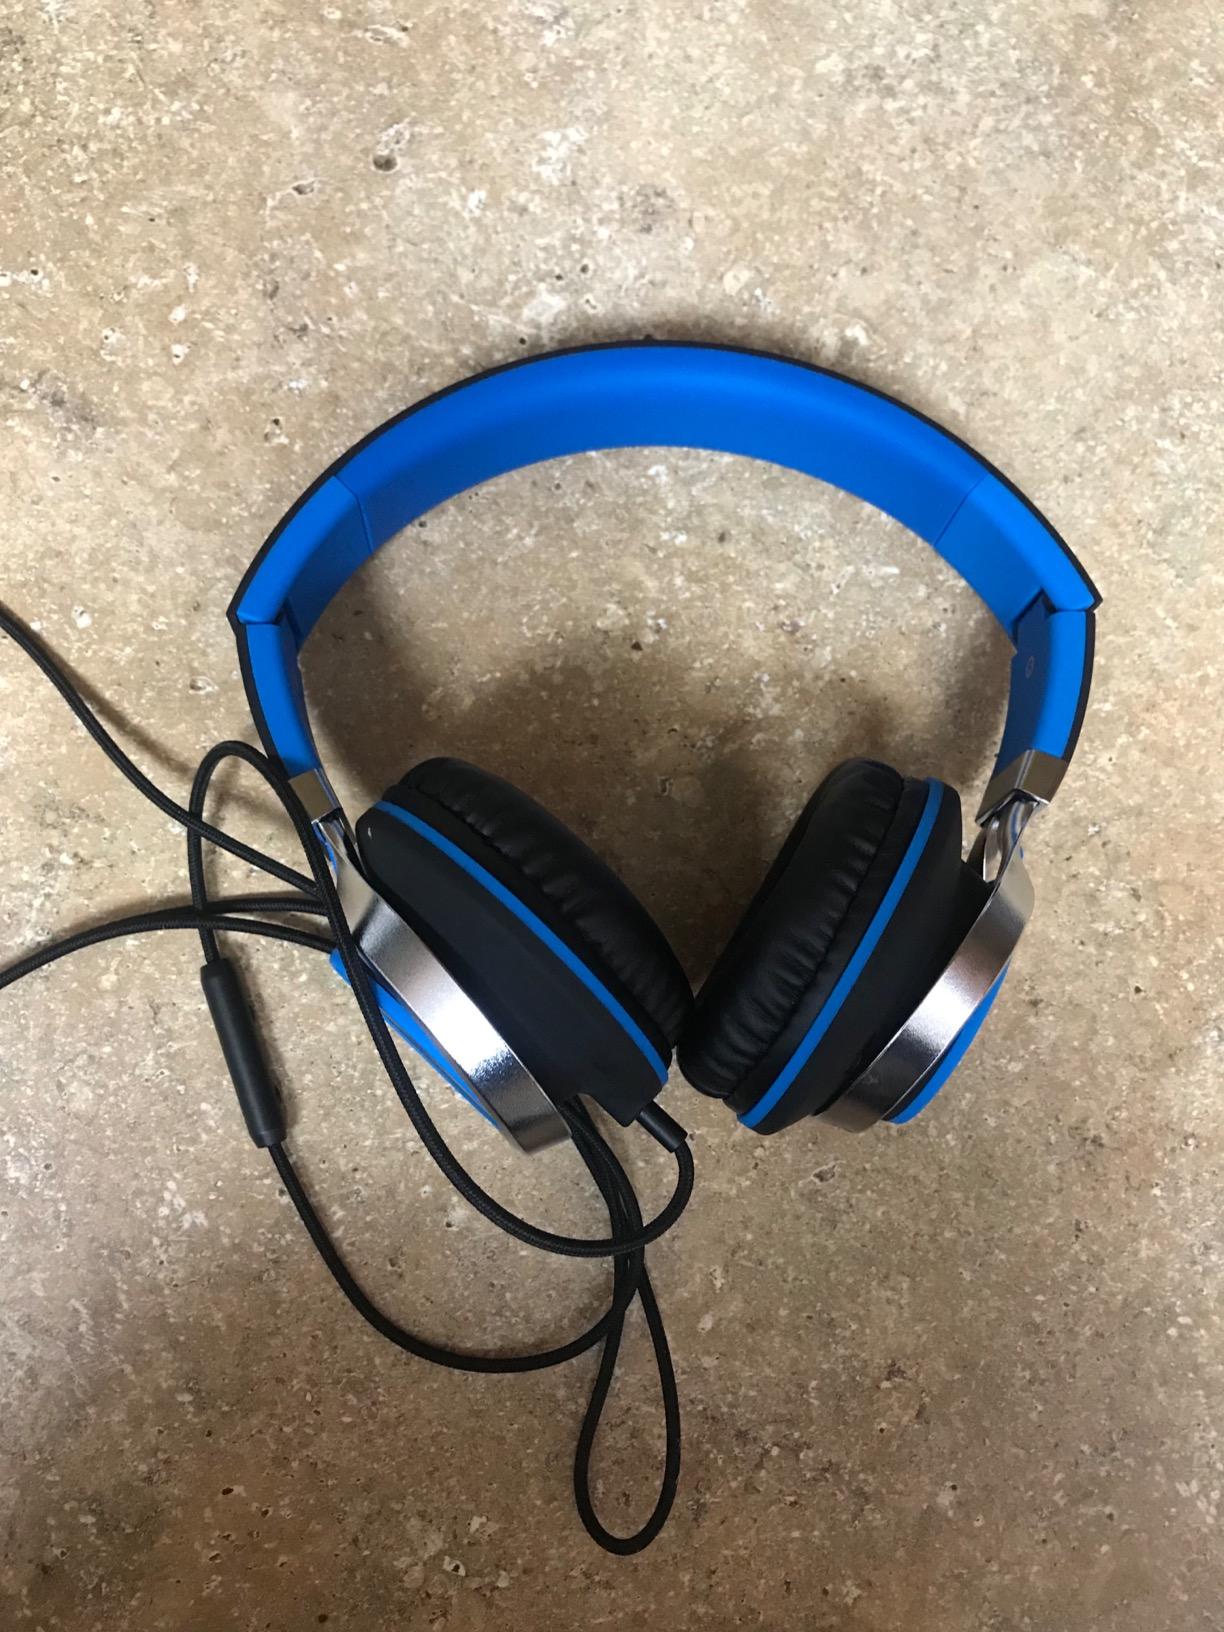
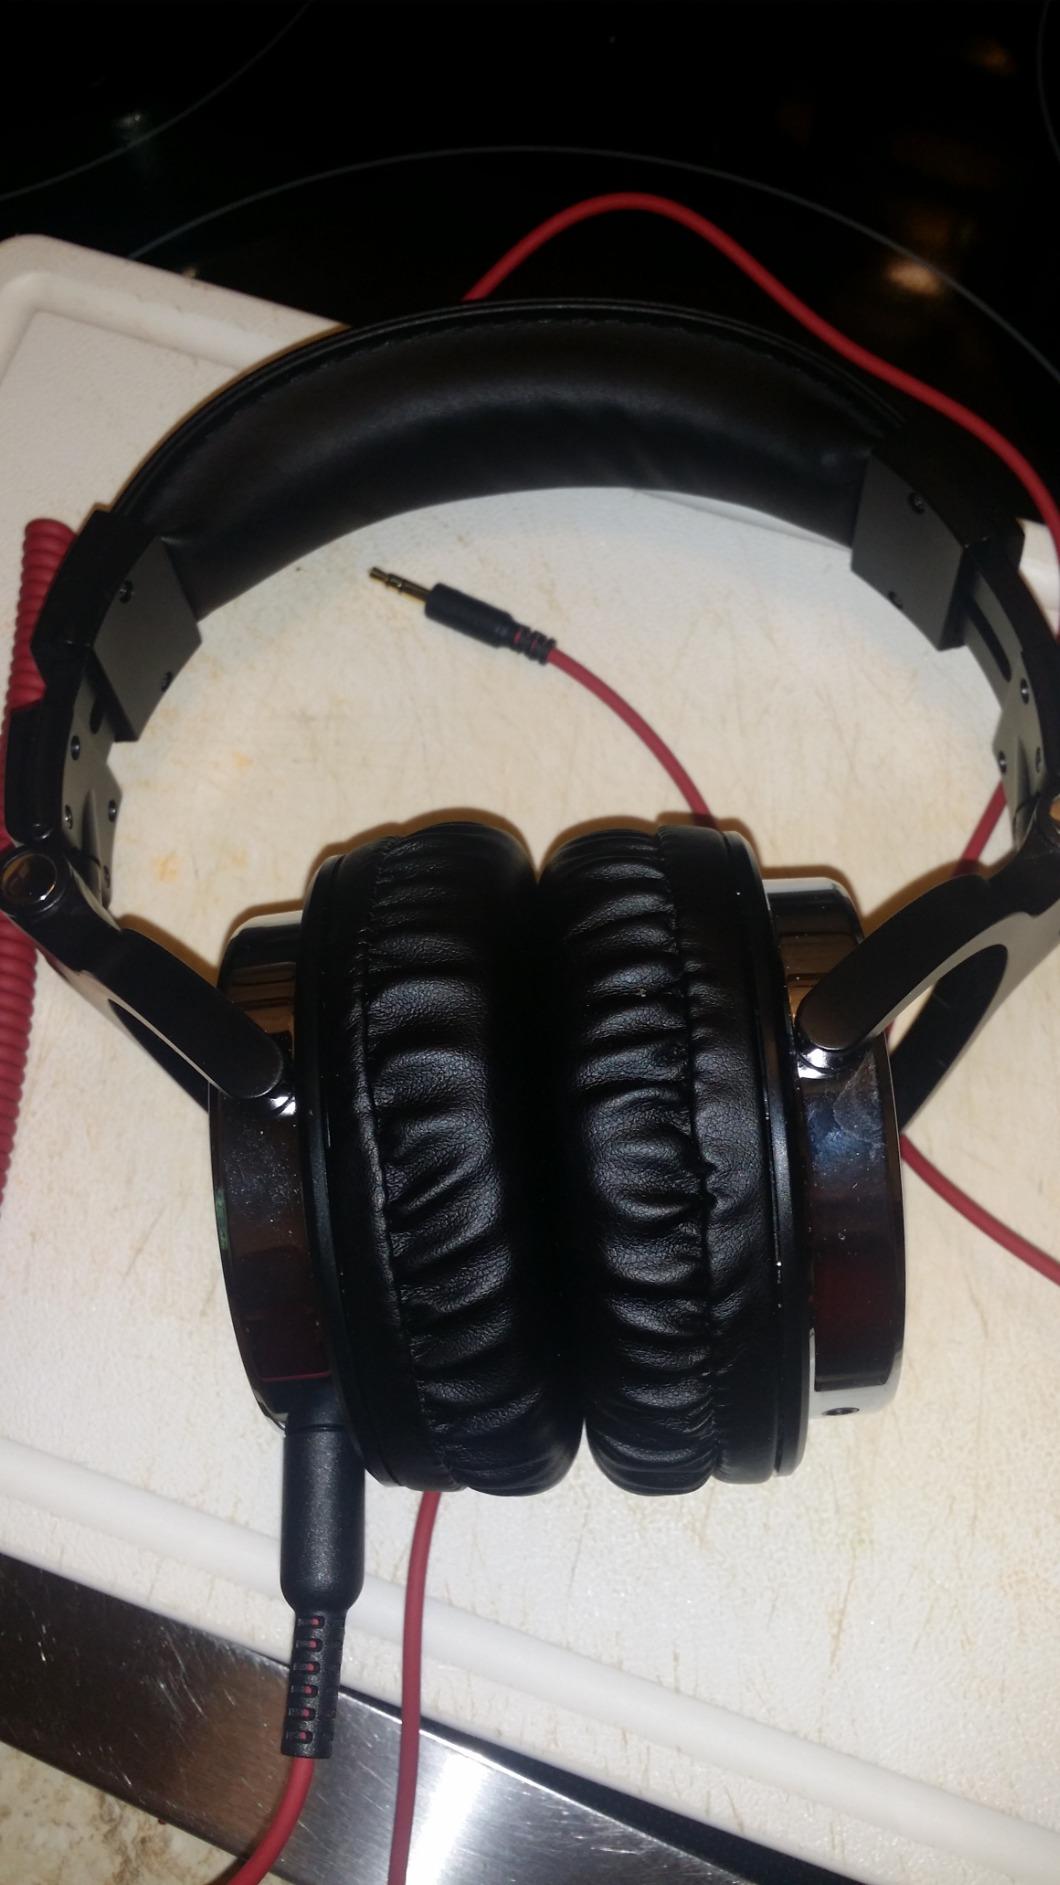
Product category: headphones
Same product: no